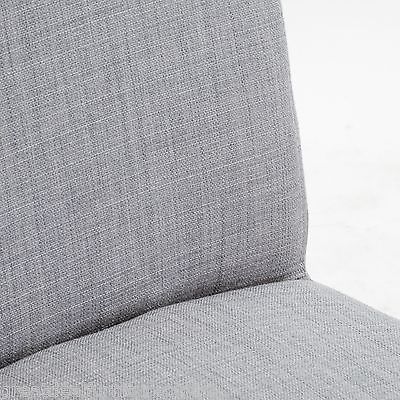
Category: chair